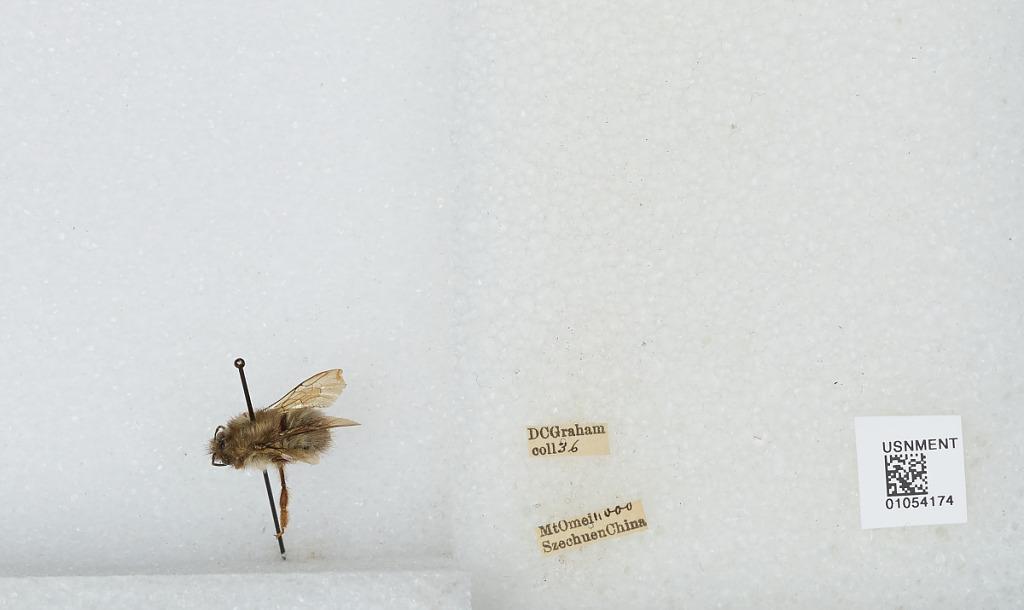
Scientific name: Bombus sp.
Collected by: D. Graham
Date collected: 1936--
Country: China
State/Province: Sichuan
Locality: Mount Emei